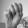
ASL letter: M